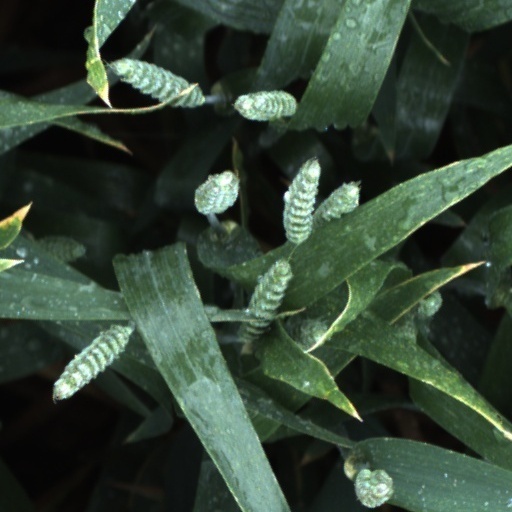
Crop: wheat